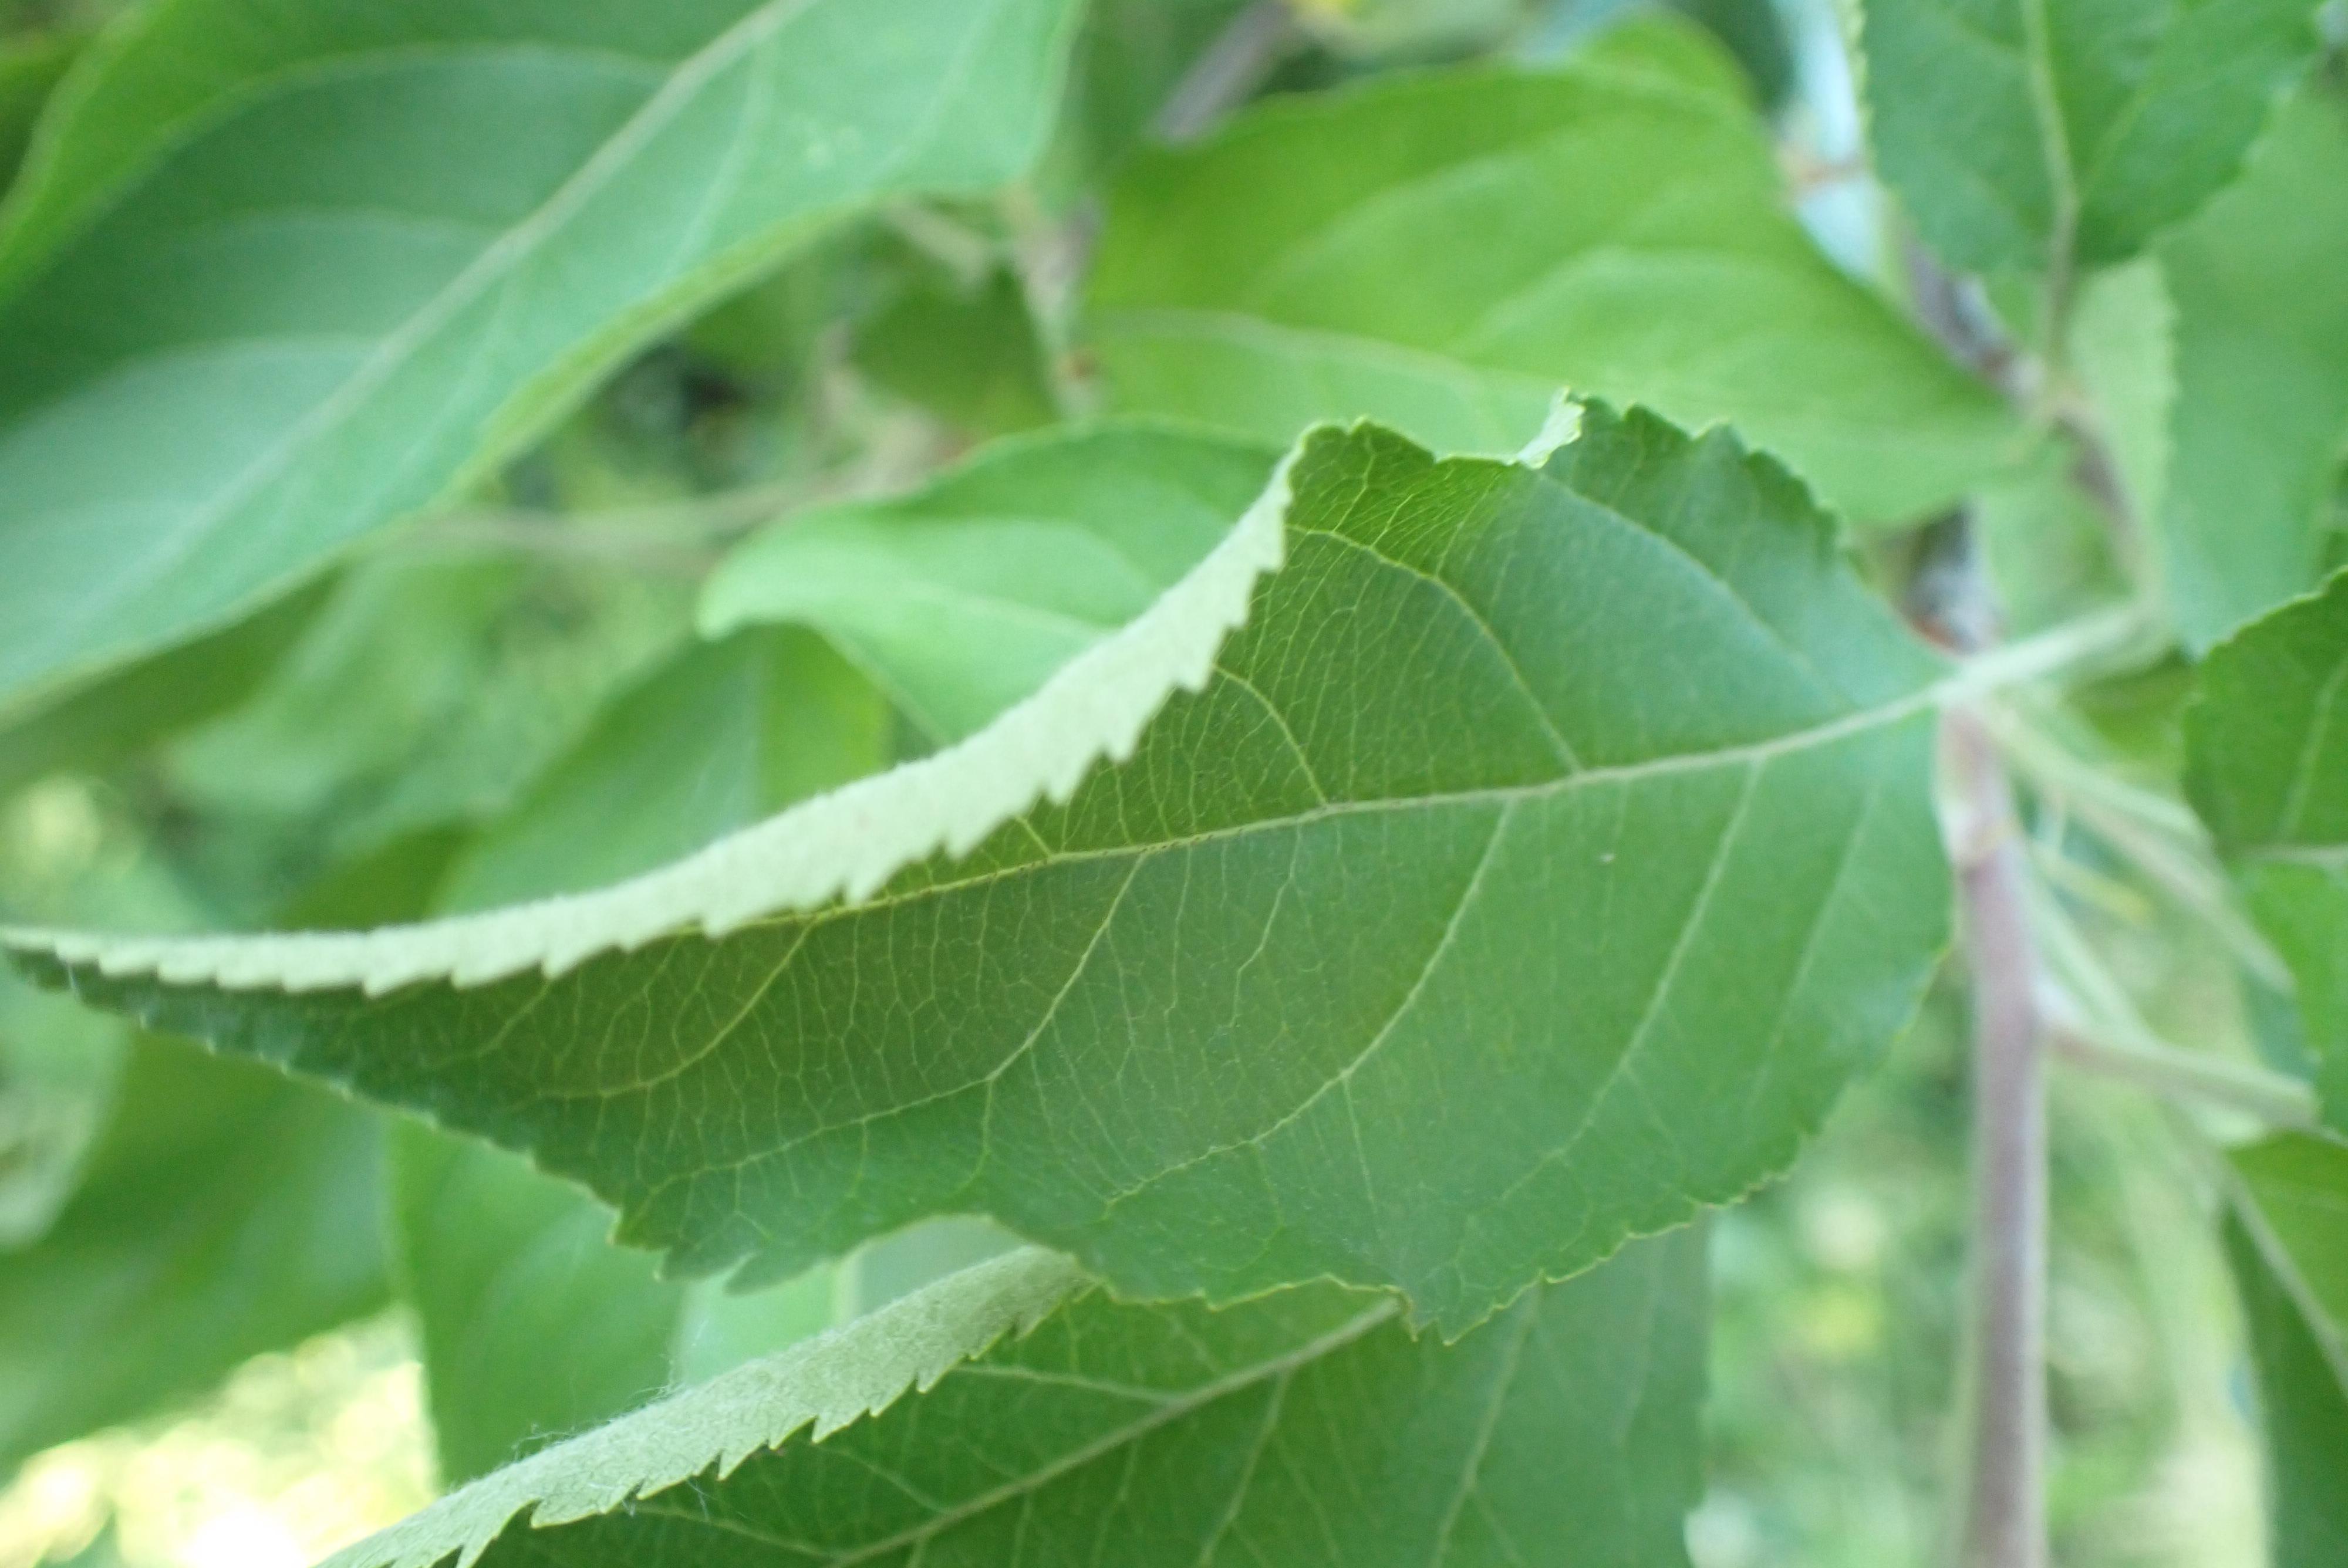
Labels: healthy